Georg Friedrich Schmidt

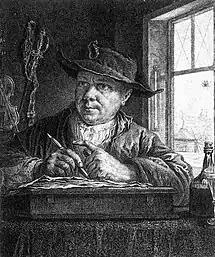
Self-portrait "with spider" (1758)

Georg Friedrich Schmidt (24 January 1712 - 25 January 1775) was a German engraver, etcher and pastel painter, in the Rococo style.